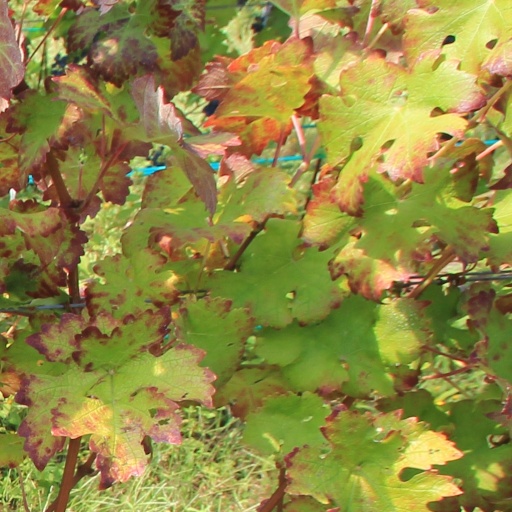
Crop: grape